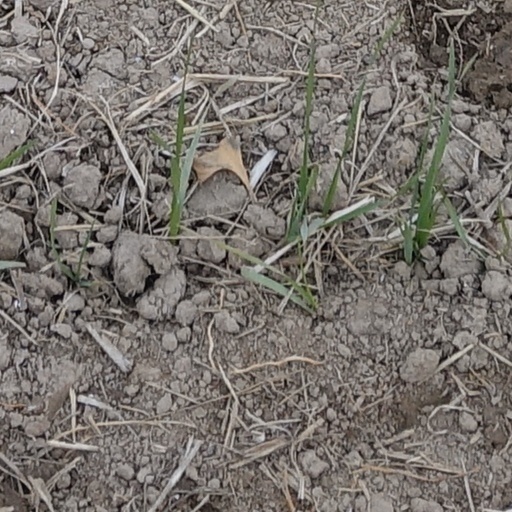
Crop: wheat